Treaty of Tadla

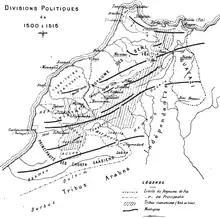
Map of Morocco between 1500 and 1515.

The Treaty of Tadla was a treaty signed in 1527 between the rival Moroccan dynasties of the Wattasids, in the north of the country, and the southern Saadis. The treaty followed an inconclusive military encounter between the two parties at Tadla.